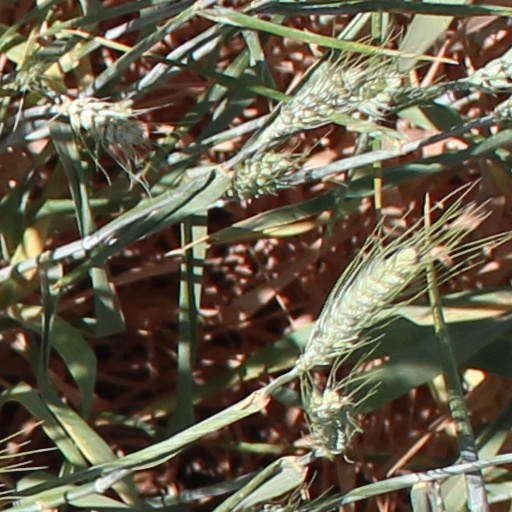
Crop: wheat